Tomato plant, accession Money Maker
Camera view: bottom (45 deg); turntable rotation: 150 degrees
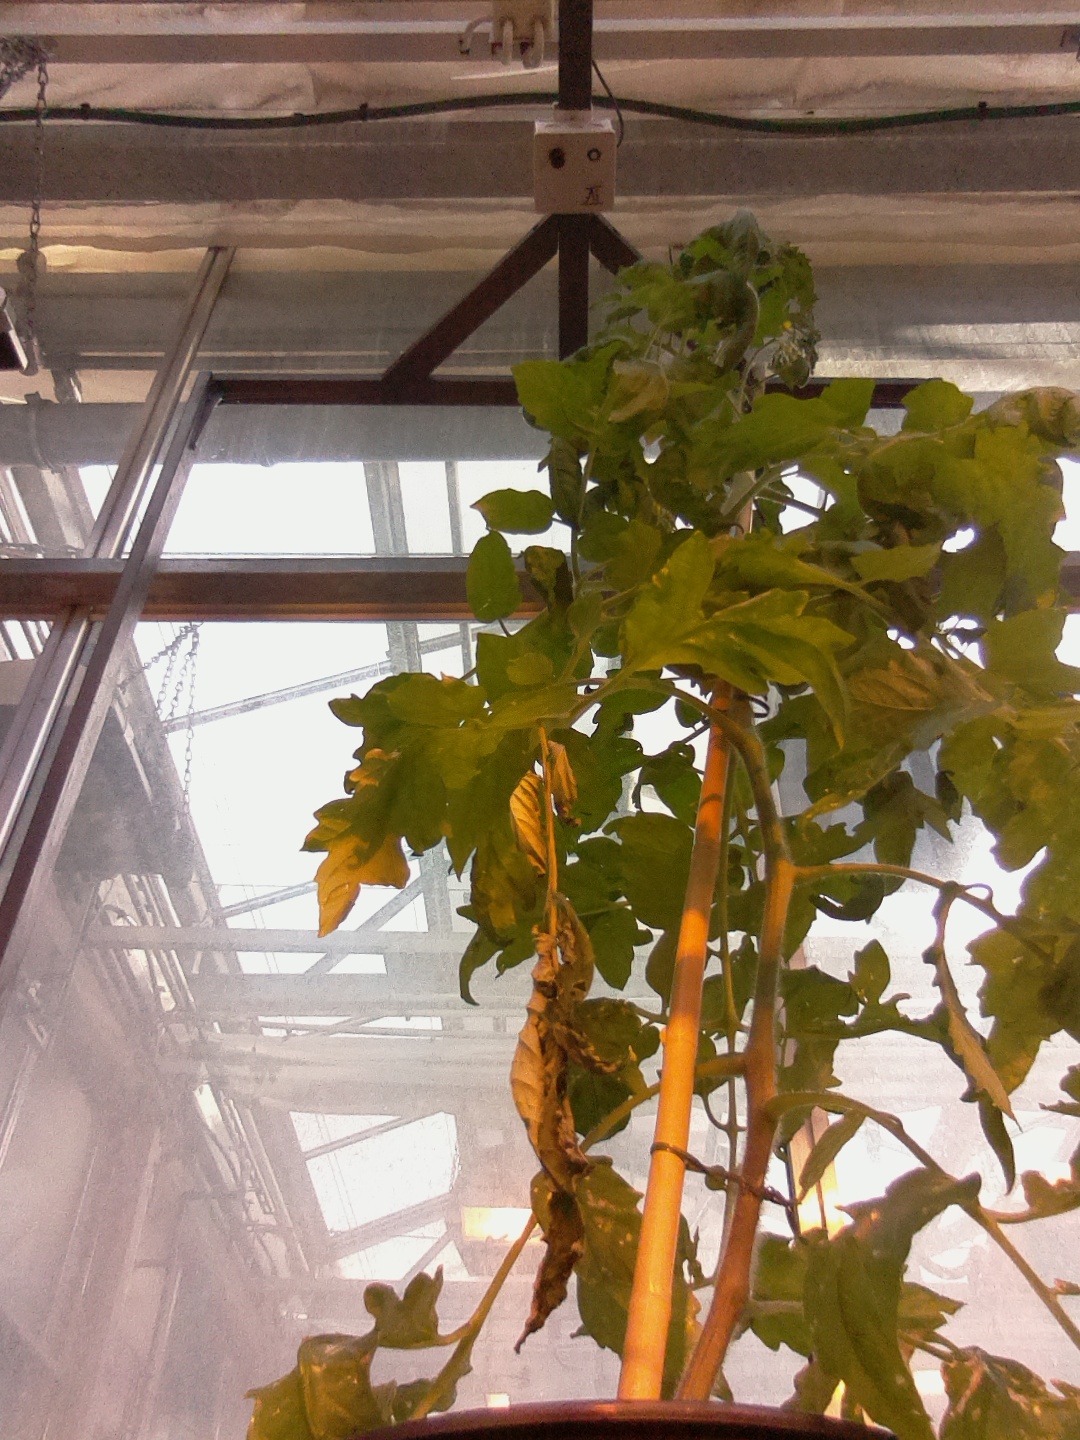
BBCH growth stage 67: Full flowering, 70%-80% of flowers open, more petals falling